Daren Sammy Cricket Ground

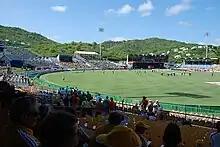
The stadium from the side stands.

a total of 18 centuries have been scored in international test cricket on the ground.